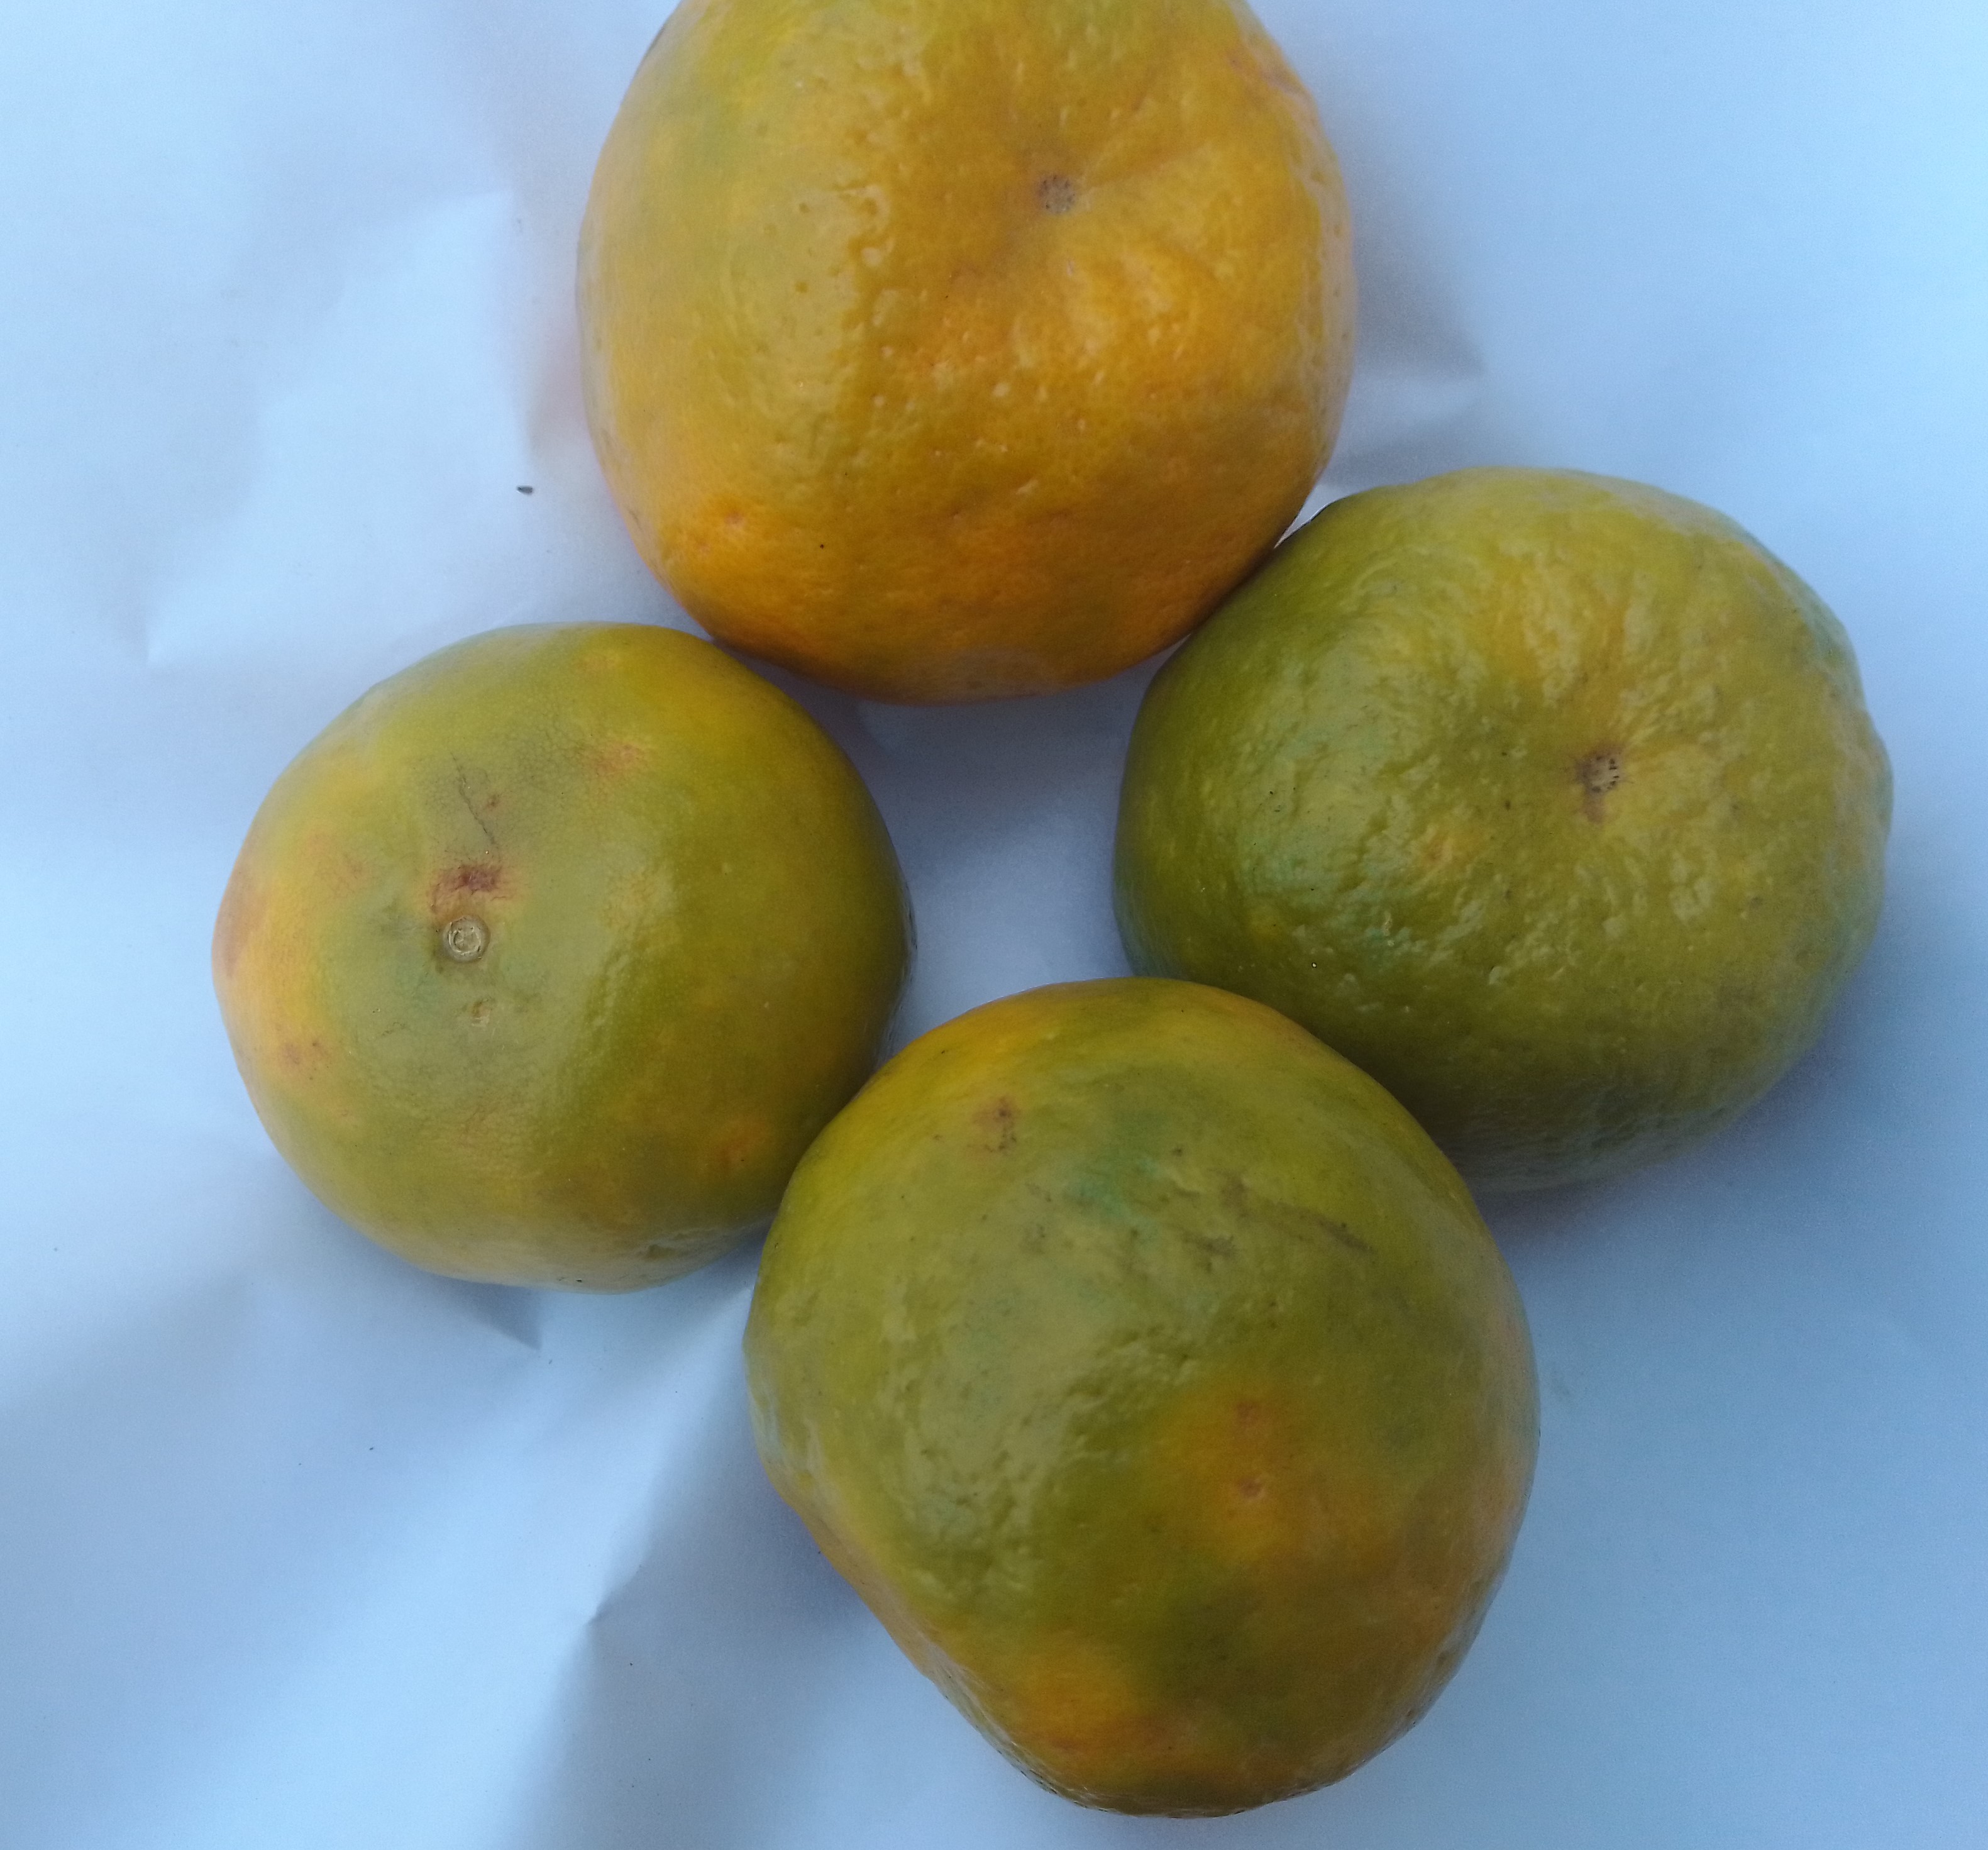
Fruit: orange
Condition: fresh